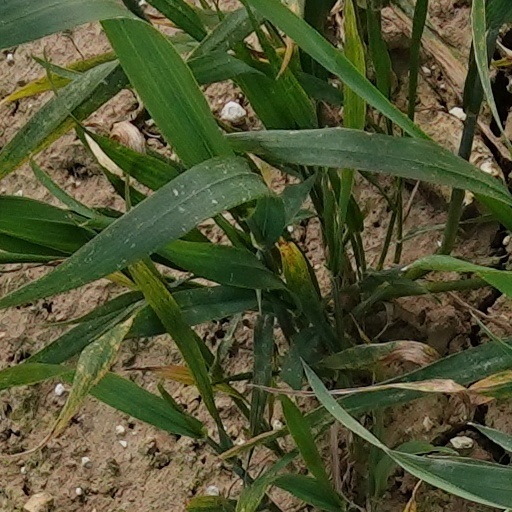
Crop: wheat